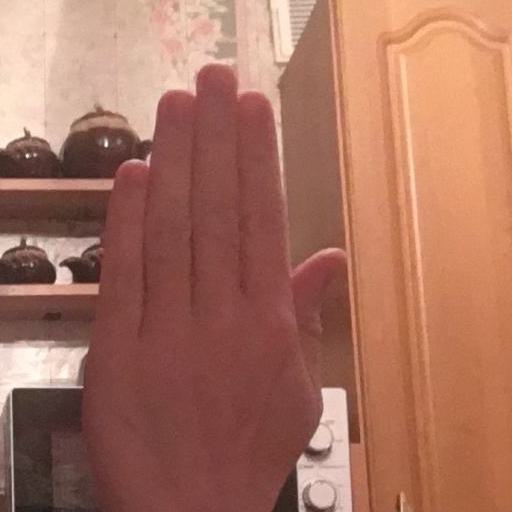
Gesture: stop_inverted